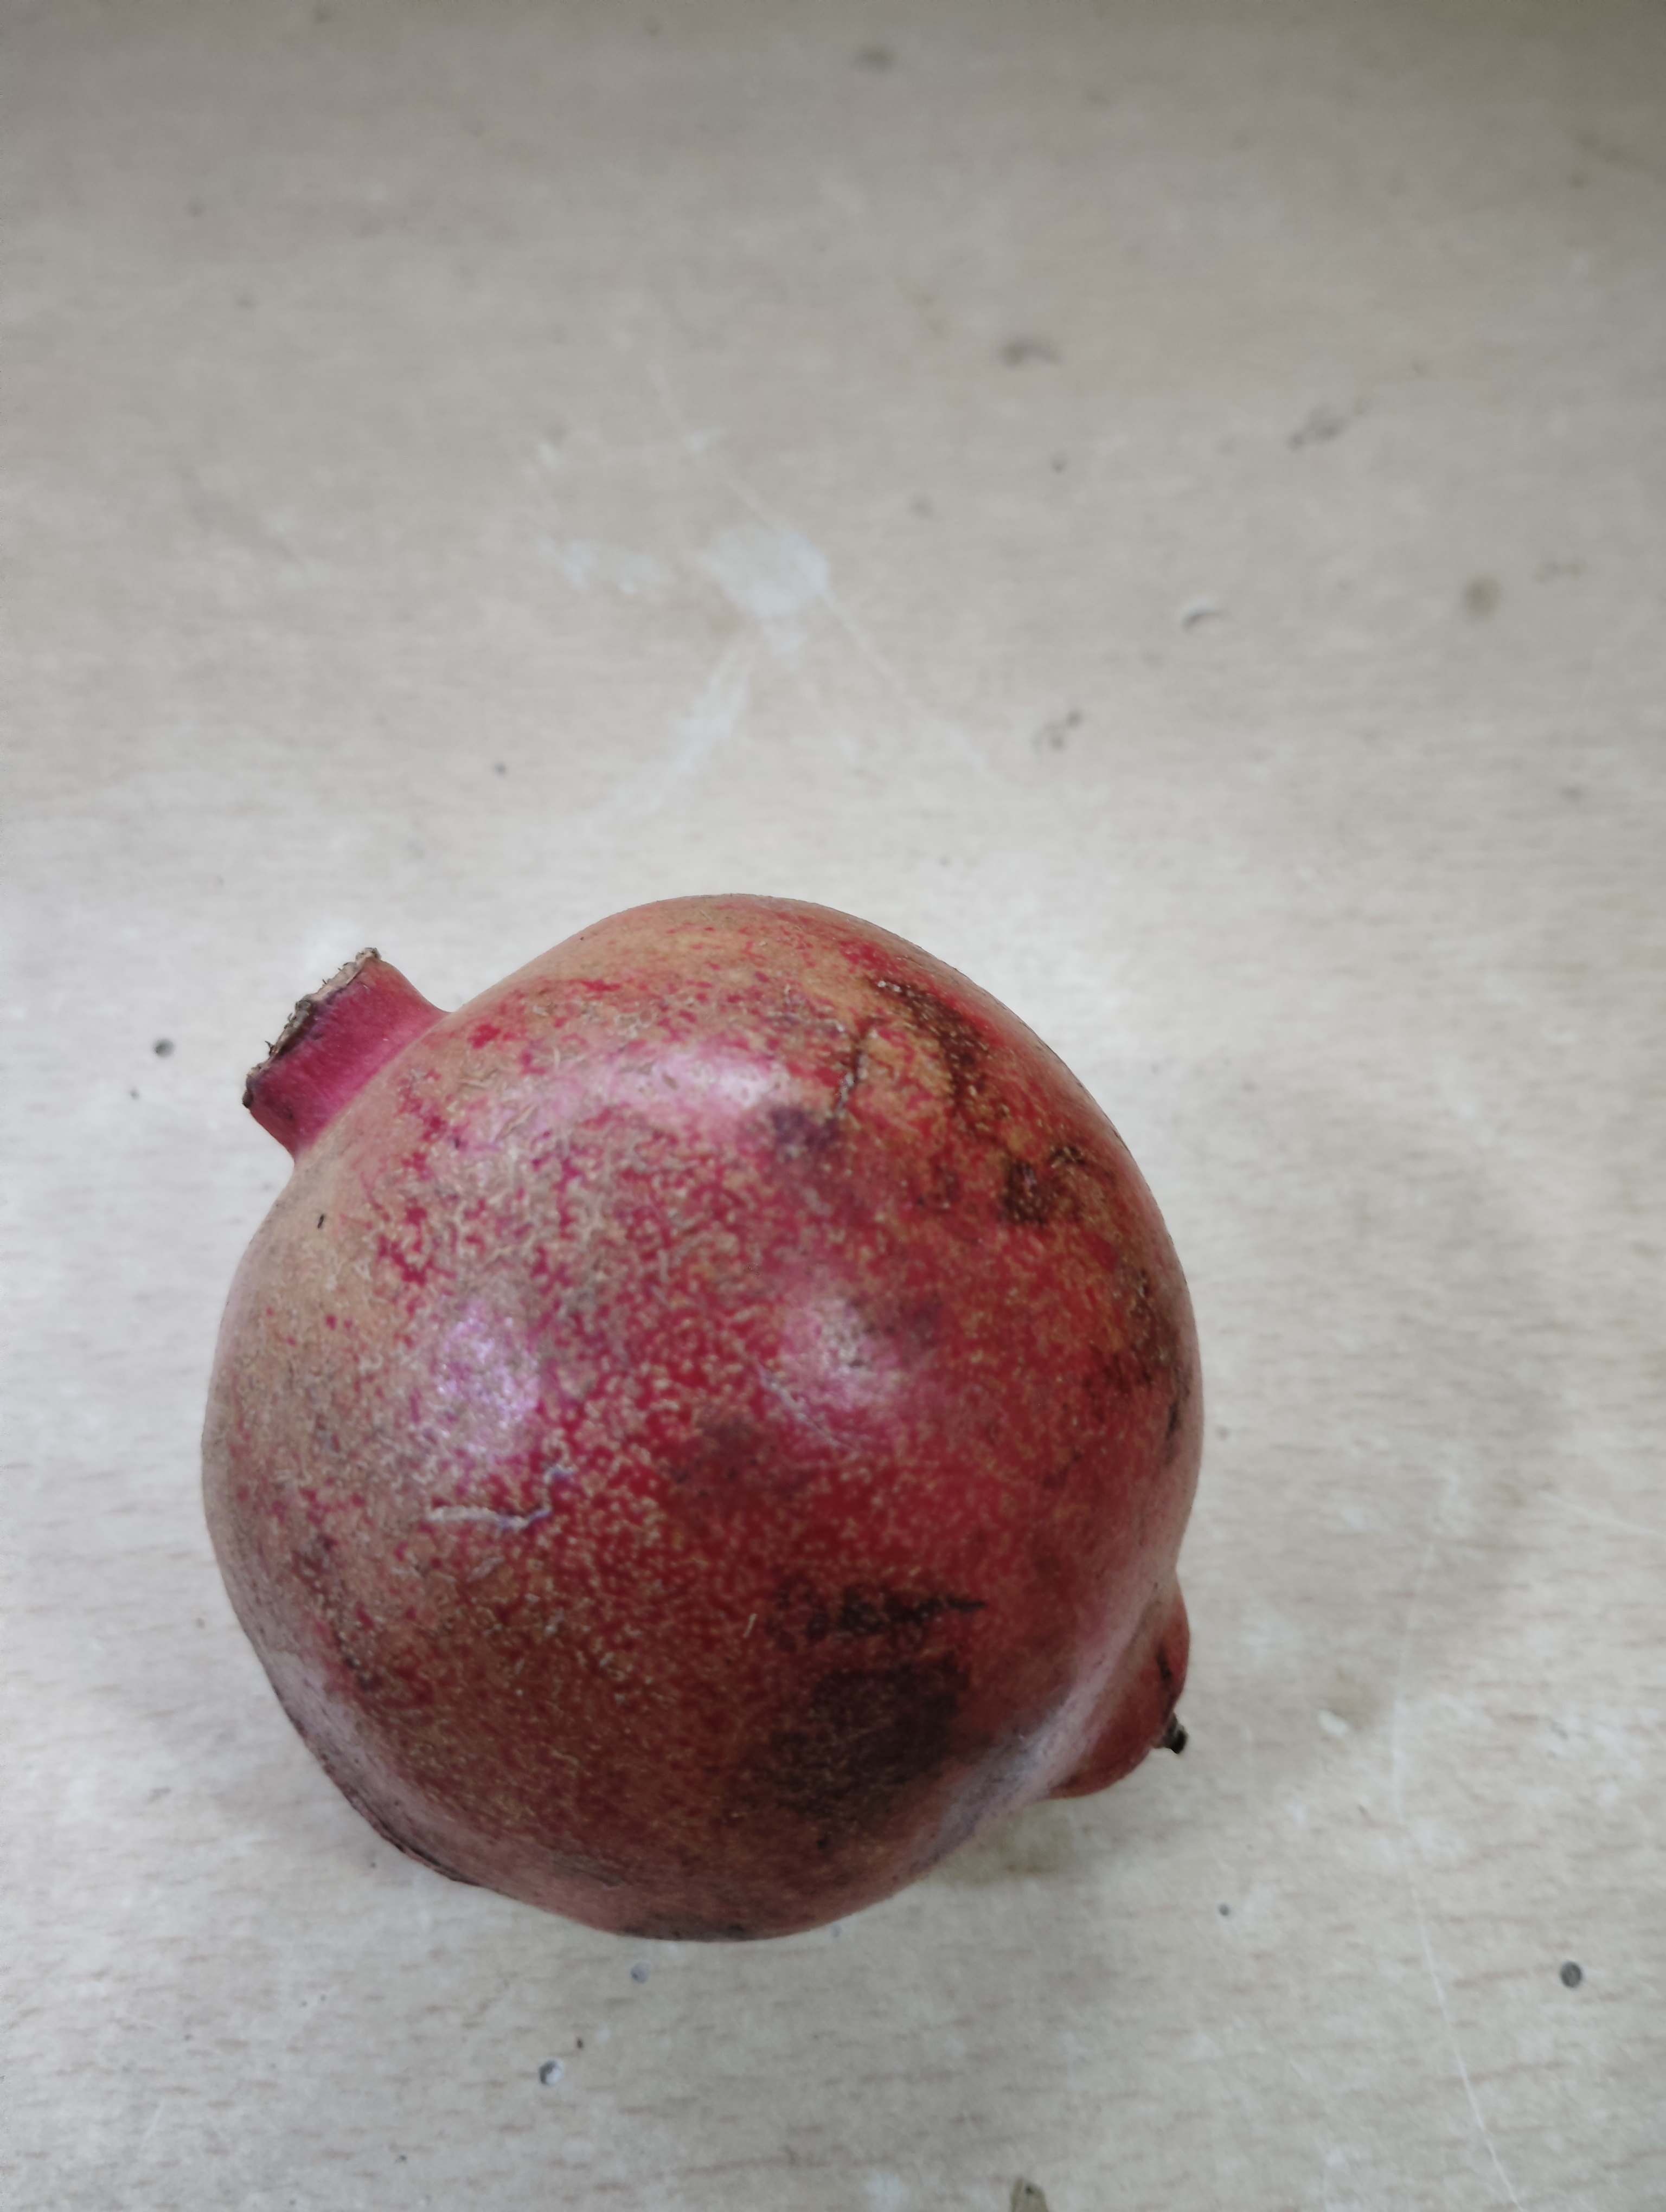
Label: No Defect